Roseville, Teneriffe

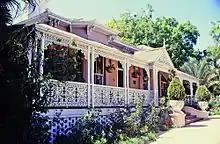
Roseville, 1992

Roseville is a one-storeyed rendered brick building surrounded by timber and iron lacework verandahs. It has a corrugated iron roof, the principal roof being a U-shaped hip trimmed with paired console brackets, which sits above a convex verandah roof. Two substantial decorated chimneys rise above the roof line. A detached rendered brick service building on a stone base at the rear of the house has now been incorporated into the more recent additions.